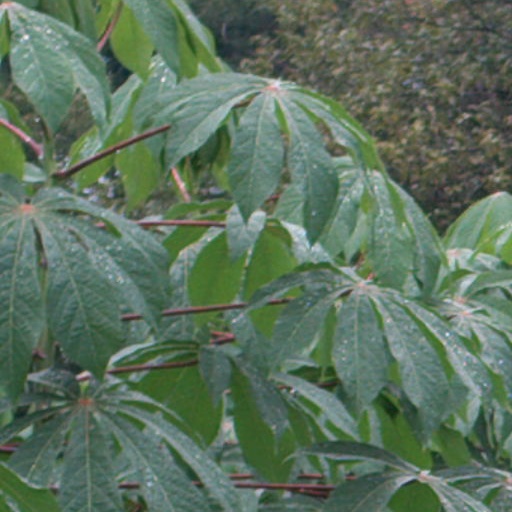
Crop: cassava